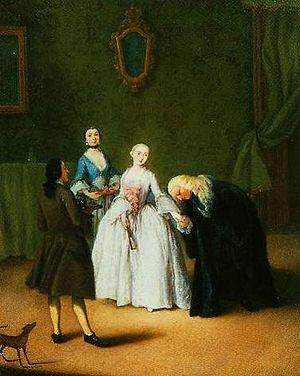
Cette page fournit une liste chronologique de tableaux du peintre vénitien Pietro Longhi.